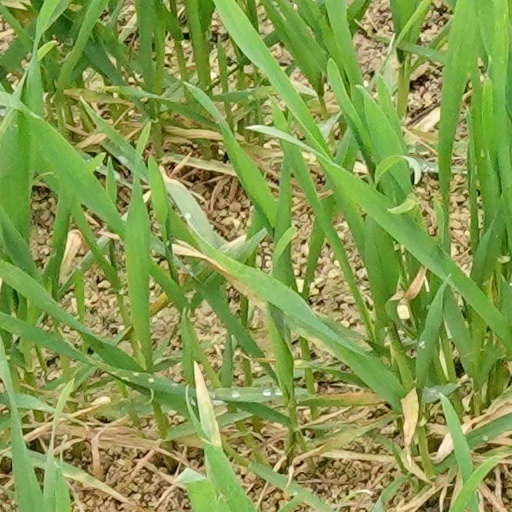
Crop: wheat